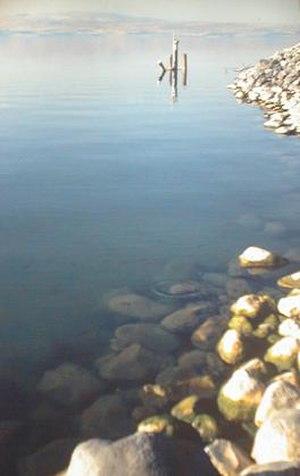
Le lac de Tibériade, mer de Galilée, lac de Kinneret ou encore lac de Genézareth, est un lac d'eau douce d'une superficie de 160 km² situé au nord-est d'Israël entre le plateau du Golan et la Galilée.
Les Nazôréens ou Nazaréens sont un groupe religieux juif-messianiste mal connu, attesté de manière indirecte à partir de la seconde moitié du Iᵉʳ siècle. Ce groupe a la particularité de reconnaître en Jésus le Messie tout en continuant à pratiquer les préceptes de la loi juive. Pour une branche de la recherche, les Nazôréens reconnaissent la messianité de Jésus, qu'ils qualifient de « serviteur de Dieu », mais pas sa divinité.